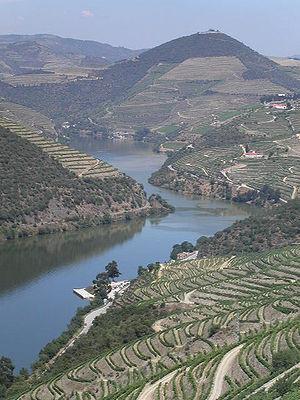
La viticulture au Portugal a été introduite au cours de l'Antiquité par les marchands phéniciens, carthaginois, grecs et romains. Ses différents terroirs, dans leurs traditions vitivinicoles et leur encépagement, reflètent ces influences. Sans oublier l'importance qu'a eue sur l'élaboration des vins du Portugal, dès le Moyen Âge, le négoce avec l'Angleterre en particulier pour le porto puis le madère.